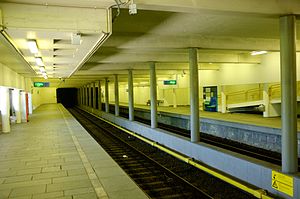
Trosterud Station
Trosterud Station.
Trosterud Station er en metrostation på Furusetbanen på T-banen i Oslo. Stationen ligger i bydelen Alna lige under Trosterud senter. Der er adgang til stationen via trapper eller rampe fra centret eller en indgang fra Tvetenveien. Stationen er den ene af to på T-banen, der ligger i en tunnelmunding.